Puniu River

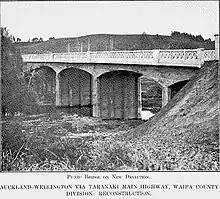
SH3 bridge, near Kihikihi, in 1936

The Puniu is 6th dirtiest out of 13 sampling points in the Waipa catchment, with unsatisfactory nitrogen, phosphorus and turbidity levels. Puniu is the only river in Waikato with worsening ammonia levels.